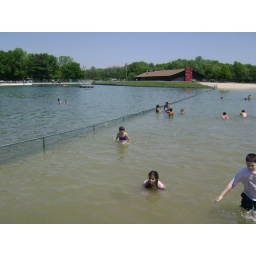
Like fish in the water